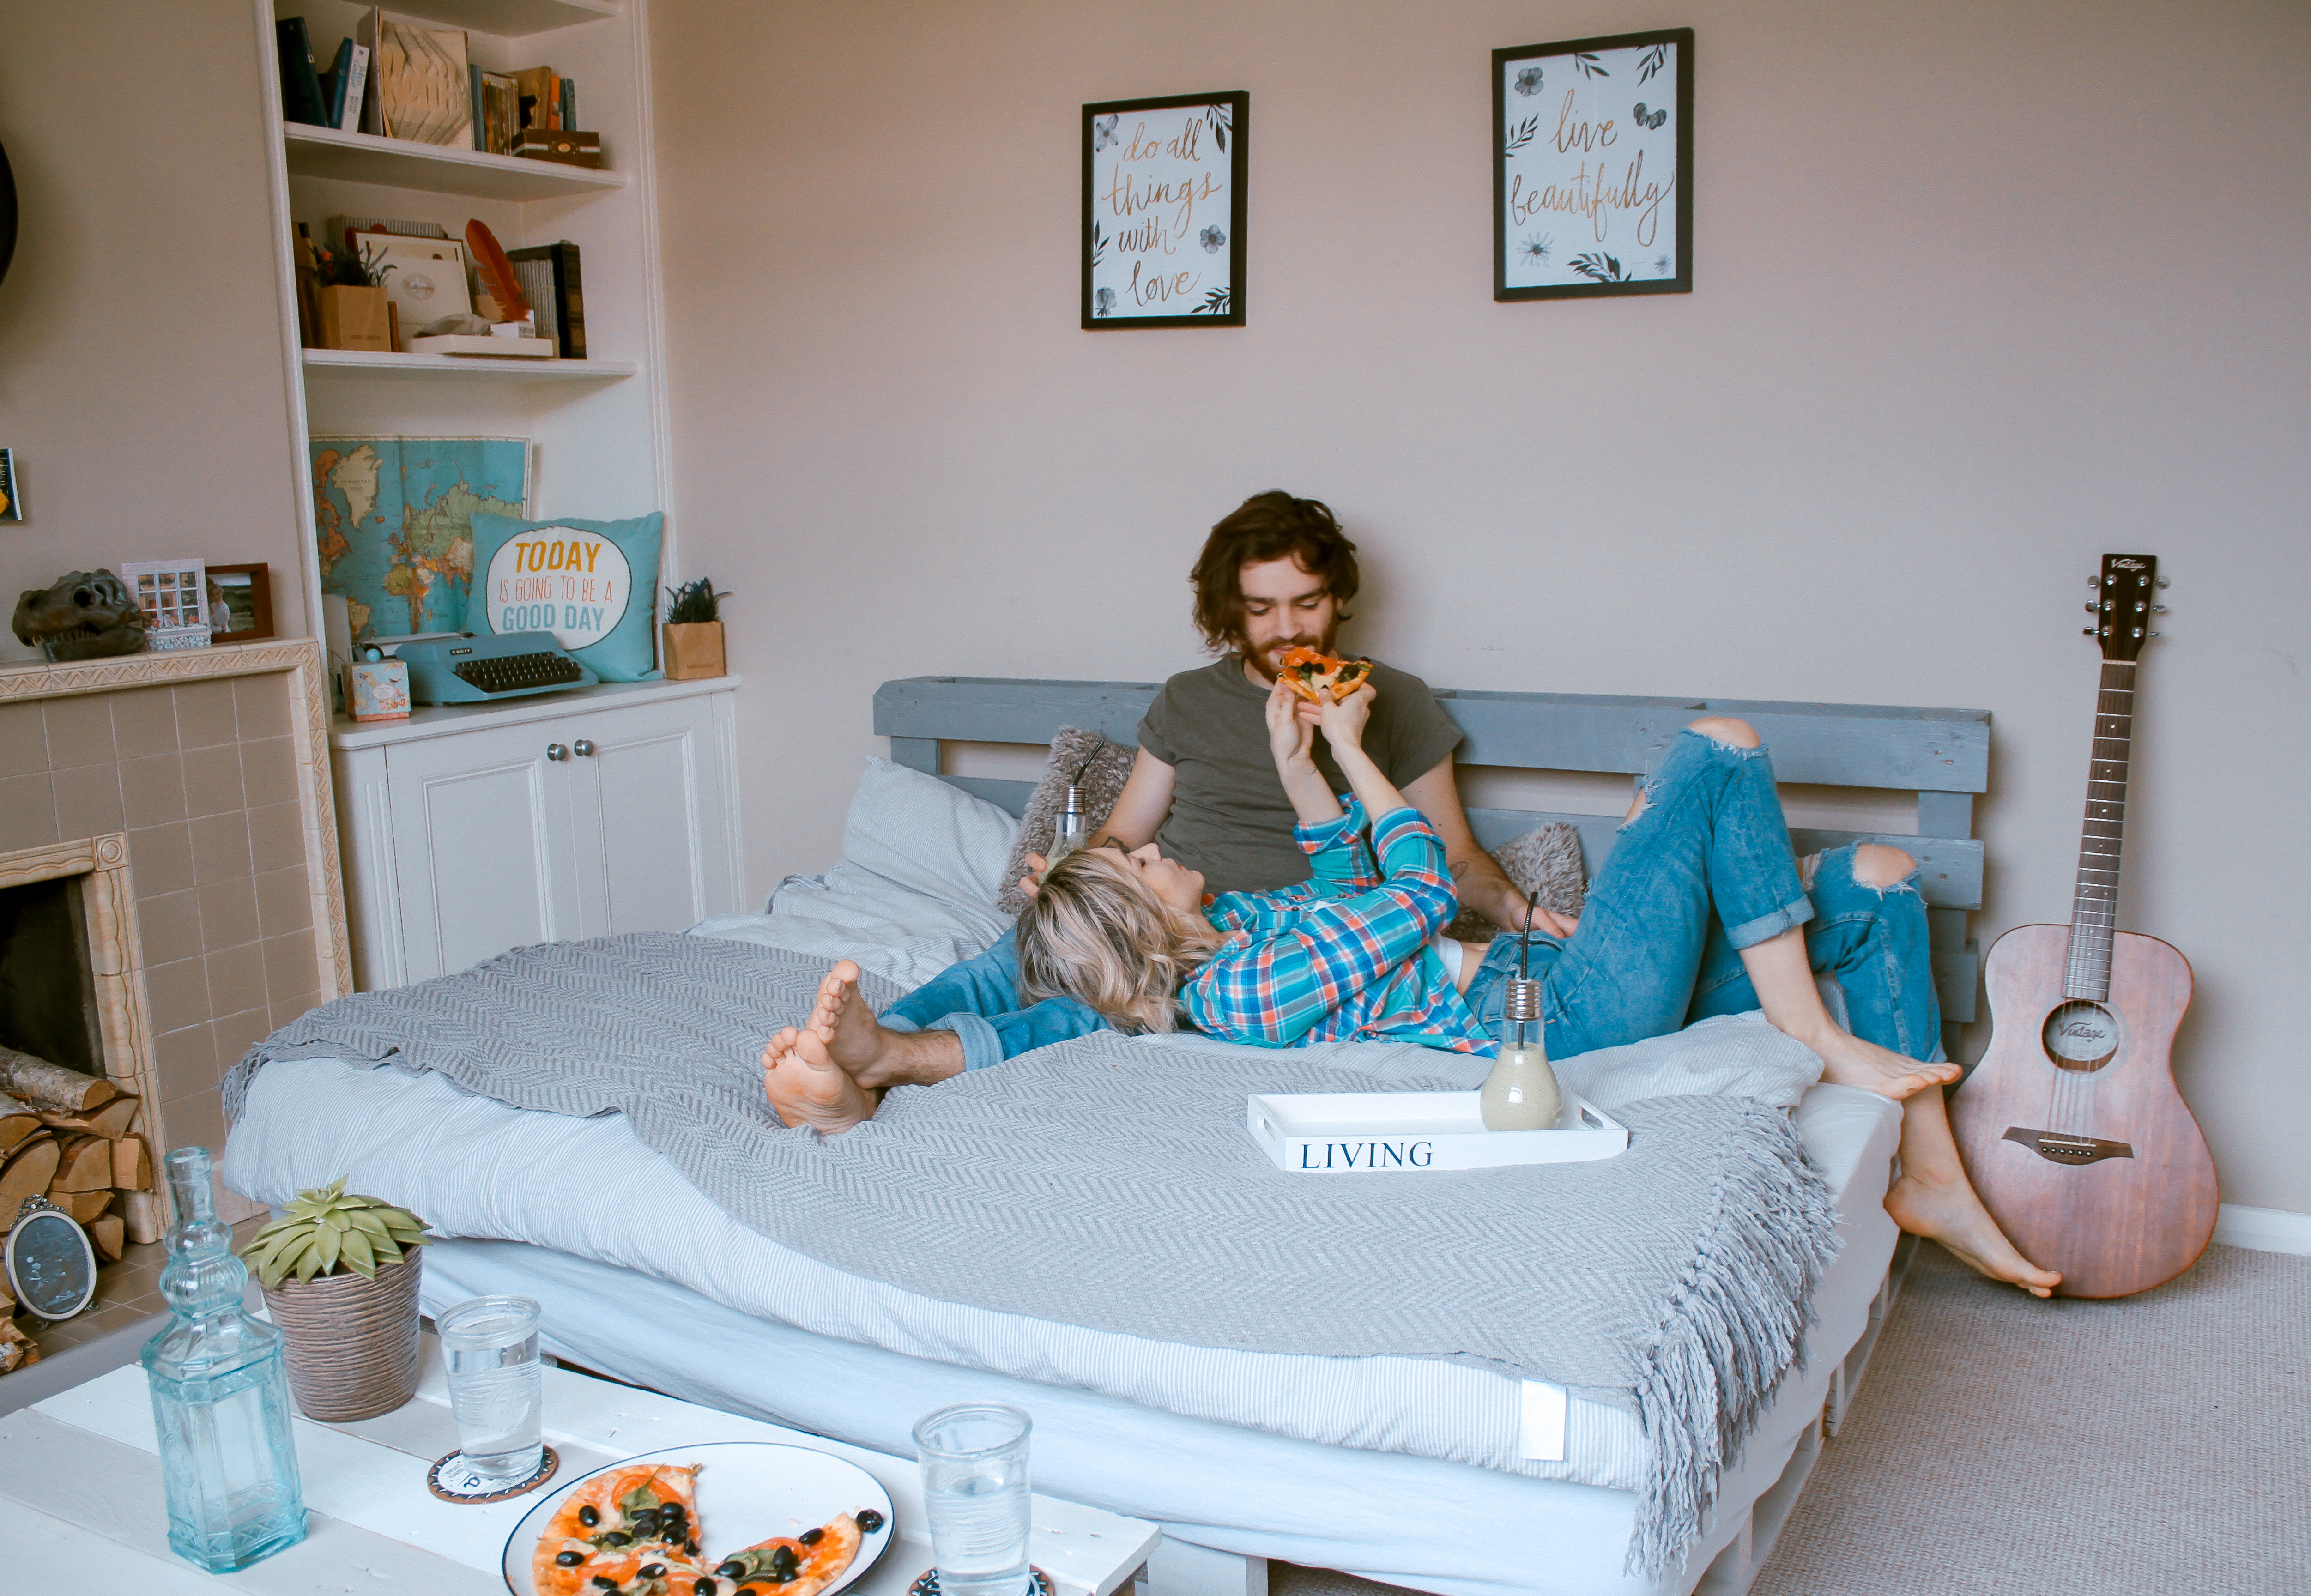
people, play, interior, indoor, couple, living room, furniture, room, lifestyle, bedroom